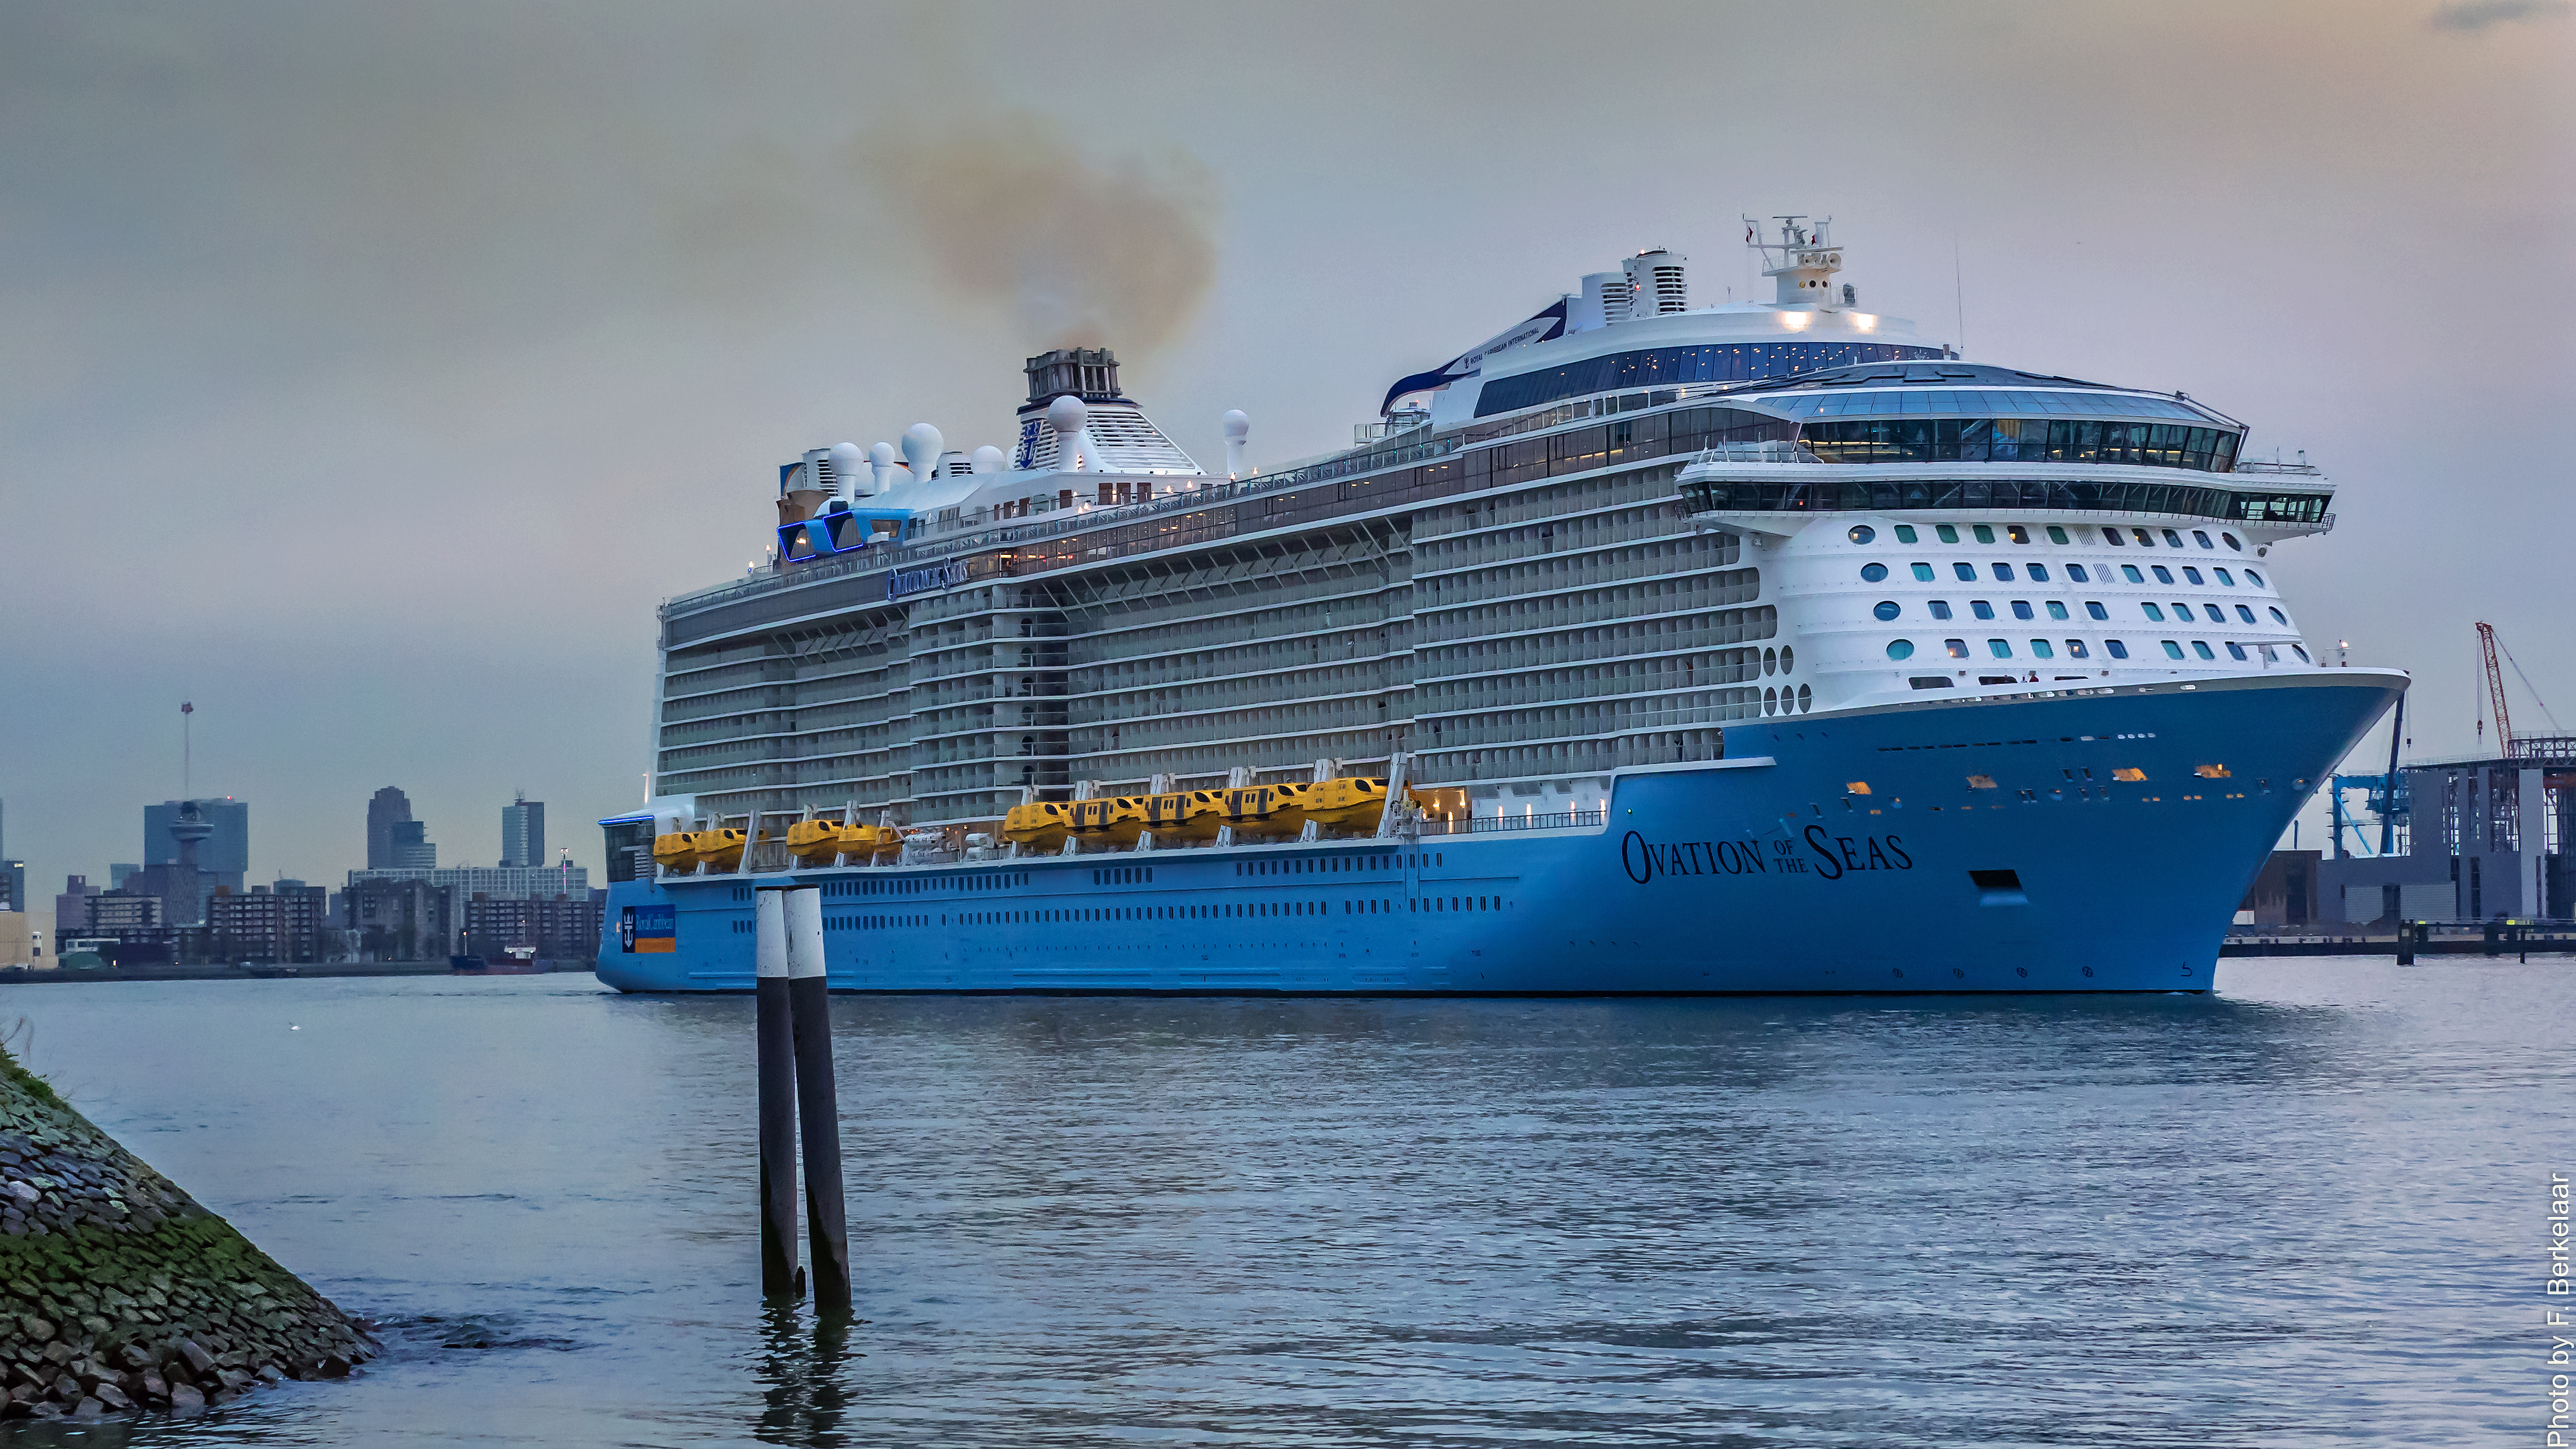
sea, ship, vehicle, ferry, nederland, rotterdam, zuidholland, cruiseship, ships, lowlight, channel, twop, vessels, watercraft, cruise ship, nieuwemaas, schiffe, schepen, nl, portofrotterdam, navires, kopvanzuid, hollandamerikalijn, hal, cruiseschip, iso1600, container ship, motor ship, royalcaribbean, wilhelminakade, cruiseterminal, wilhelminapier, ovationoftheseas, passenger ship, schiedam, freight transport, ocean liner